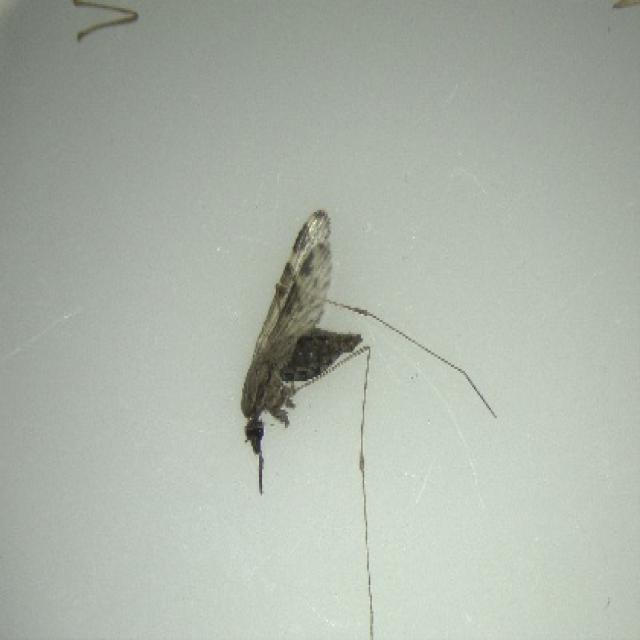
Species: anopheles_sinensis